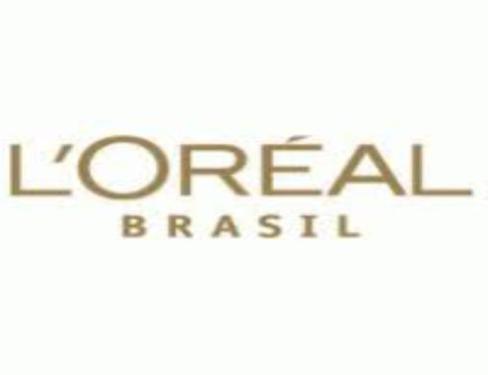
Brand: loreal
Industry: Necessities